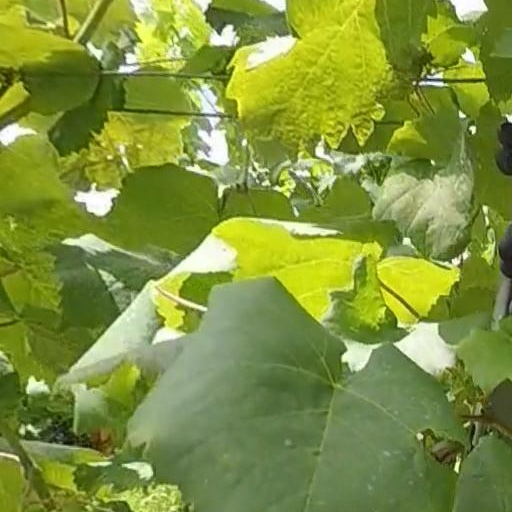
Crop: grape